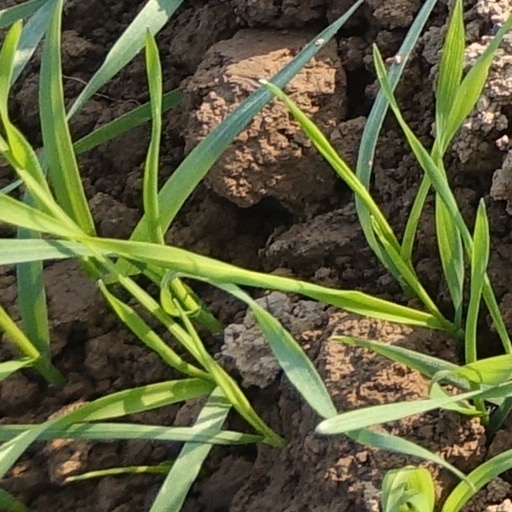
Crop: wheat